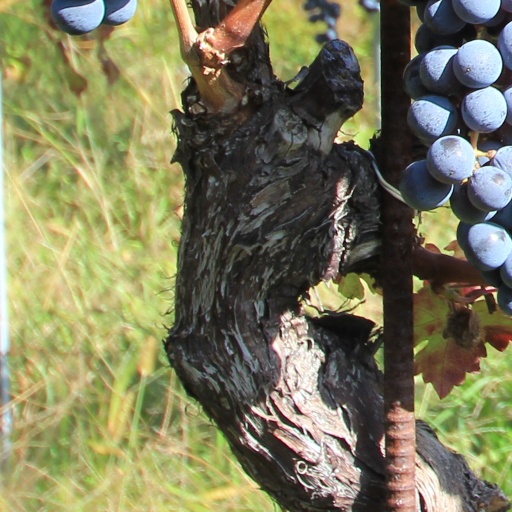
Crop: grape